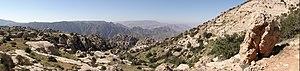
Paysage de la réserve de Dana en Jordanie
La Jordanie est un pays du Proche-Orient, entouré par la Syrie au nord, l'Irak au nord-est, l'Arabie saoudite à l'est et au sud, et enfin Israël à l'ouest. Toutes ces frontières représentent 1 619 km. Le Golfe d'Aqaba et la Mer Morte délimitent aussi le pays. La Jordanie possède également 26 km de littoral. Les principales villes du pays sont Amman, Irbid et Az Zarqa, toutes trois situées dans le nord-ouest du pays.